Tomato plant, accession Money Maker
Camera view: horizontal (90 deg, fisheye); turntable rotation: 210 degrees
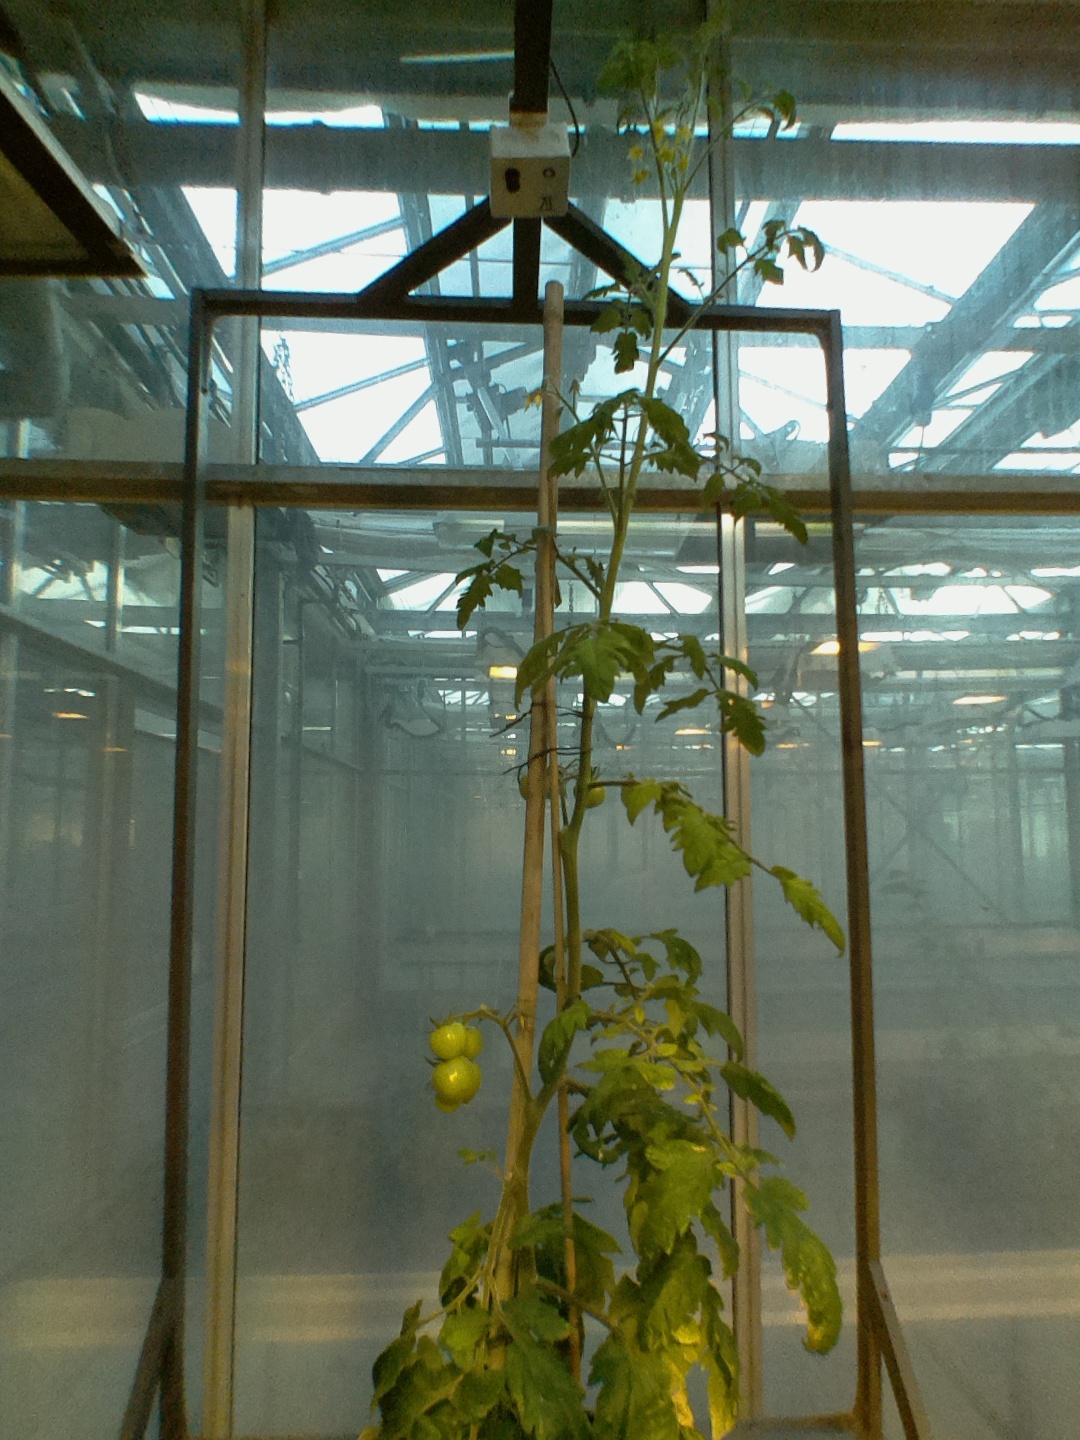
BBCH growth stage 75: 50%-60% of final fruit size